DJ Disciple

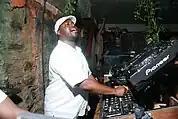
DJ Disciple at Le Souk Harem

In 1998, Disciple made regular appearances at Spy Bar, one of the first bottle service venues in New York. During the golden age of bottle service, Disciple worked at Pangea, with Walter Kim at Rehab and Quo, Jamie Muholland and Jayma Cardoso at Cain, Versace Mansion in Florida, Rocco Ancarola at Pink Elephant, and the Made Italy parties held at Green House. Disciple was also the monthly resident DJ at GBH (Great British House) with promoters Tom Dunkley and Alejandro Torio moving from Vanity to Cheetah and then finally Centrofly.